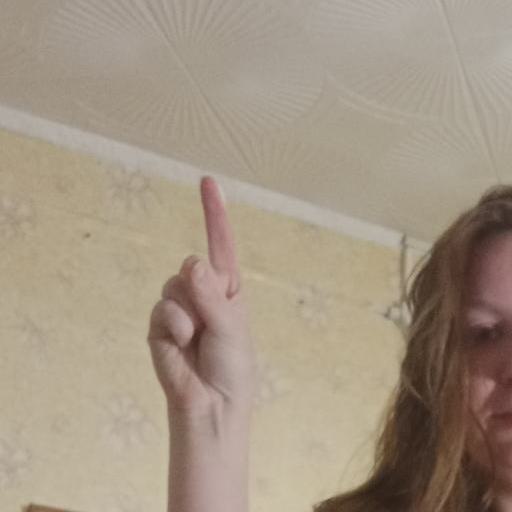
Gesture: one